Murder of Peggy Johnson

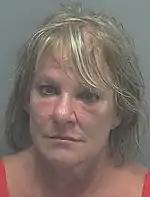
Mugshot of Linda La Roche, taken in Lee County, Florida, after her arrest.

On November 7, 2019, the Racine County Sheriff's Office announced that Sheriff Christopher Schmaling would hold a media briefing the following day to release information about Racine County Jane Doe's identity and the name of the individual in custody for her death. The announcement stated that "both the victim and the individual in custody have substantial ties to a northwestern Chicago suburb."